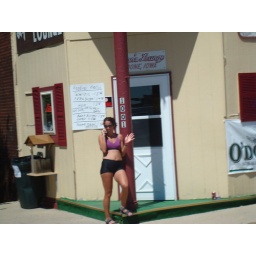
never ever put the camera away when there is a sweet young tender leaning against a street corner pole